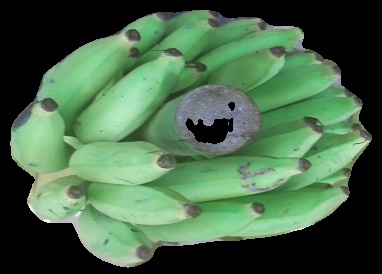
Variety: elakki-bale
Grade: grade2